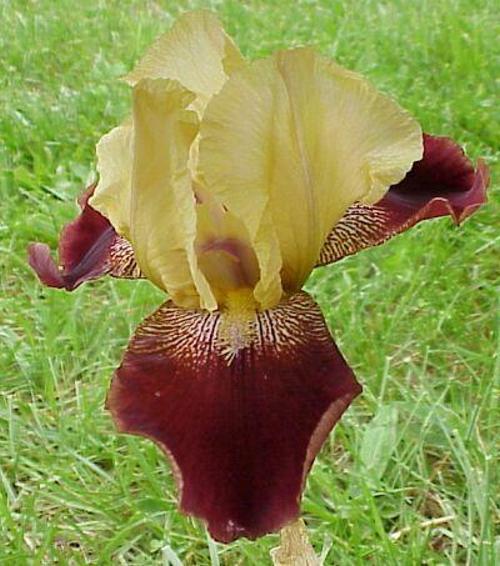
Flower: Iris